Olav Sigurd Kjesbu

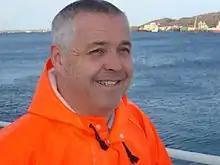
Olav Sigurd Kjesbu, March 2009

Olav Sigurd Kjesbu (born 13 June 1956) is a Norwegian fisheries biologist/Chief Scientist at the Institute of Marine Research (IMR) in Bergen. He is the director of the Hjort Centre for Marine Ecosystem Dynamics. Bergen is one of the largest marine knowledge hubs in the world and the Hjort Centre is a central part of this research cluster. In addition he also holds a position as adjunct professor at Centre for Ecological and Evolutionary Synthesis (CEES), University of Oslo, Oslo. Kjesbu got his PhD in 1988 and became principal scientist in 1996. His research expertise falls within reproductive biology and recruitment dynamics of marine fish. He is an expert